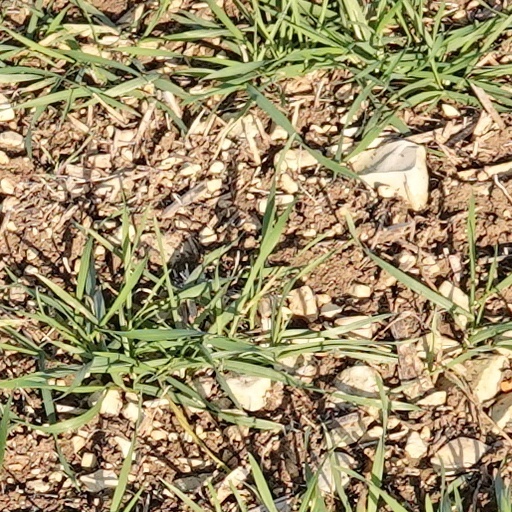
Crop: wheat